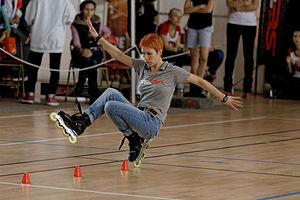
Championnats du monde de roller acrobatique 2014
Le slalom est une spécialité du roller acrobatique selon l'appellation FFRS. Il existe sous forme de deux épreuves en compétition : le « freestyle slalom », et le « speed slalom », en roller in-line, avec trois ou quatre roues.